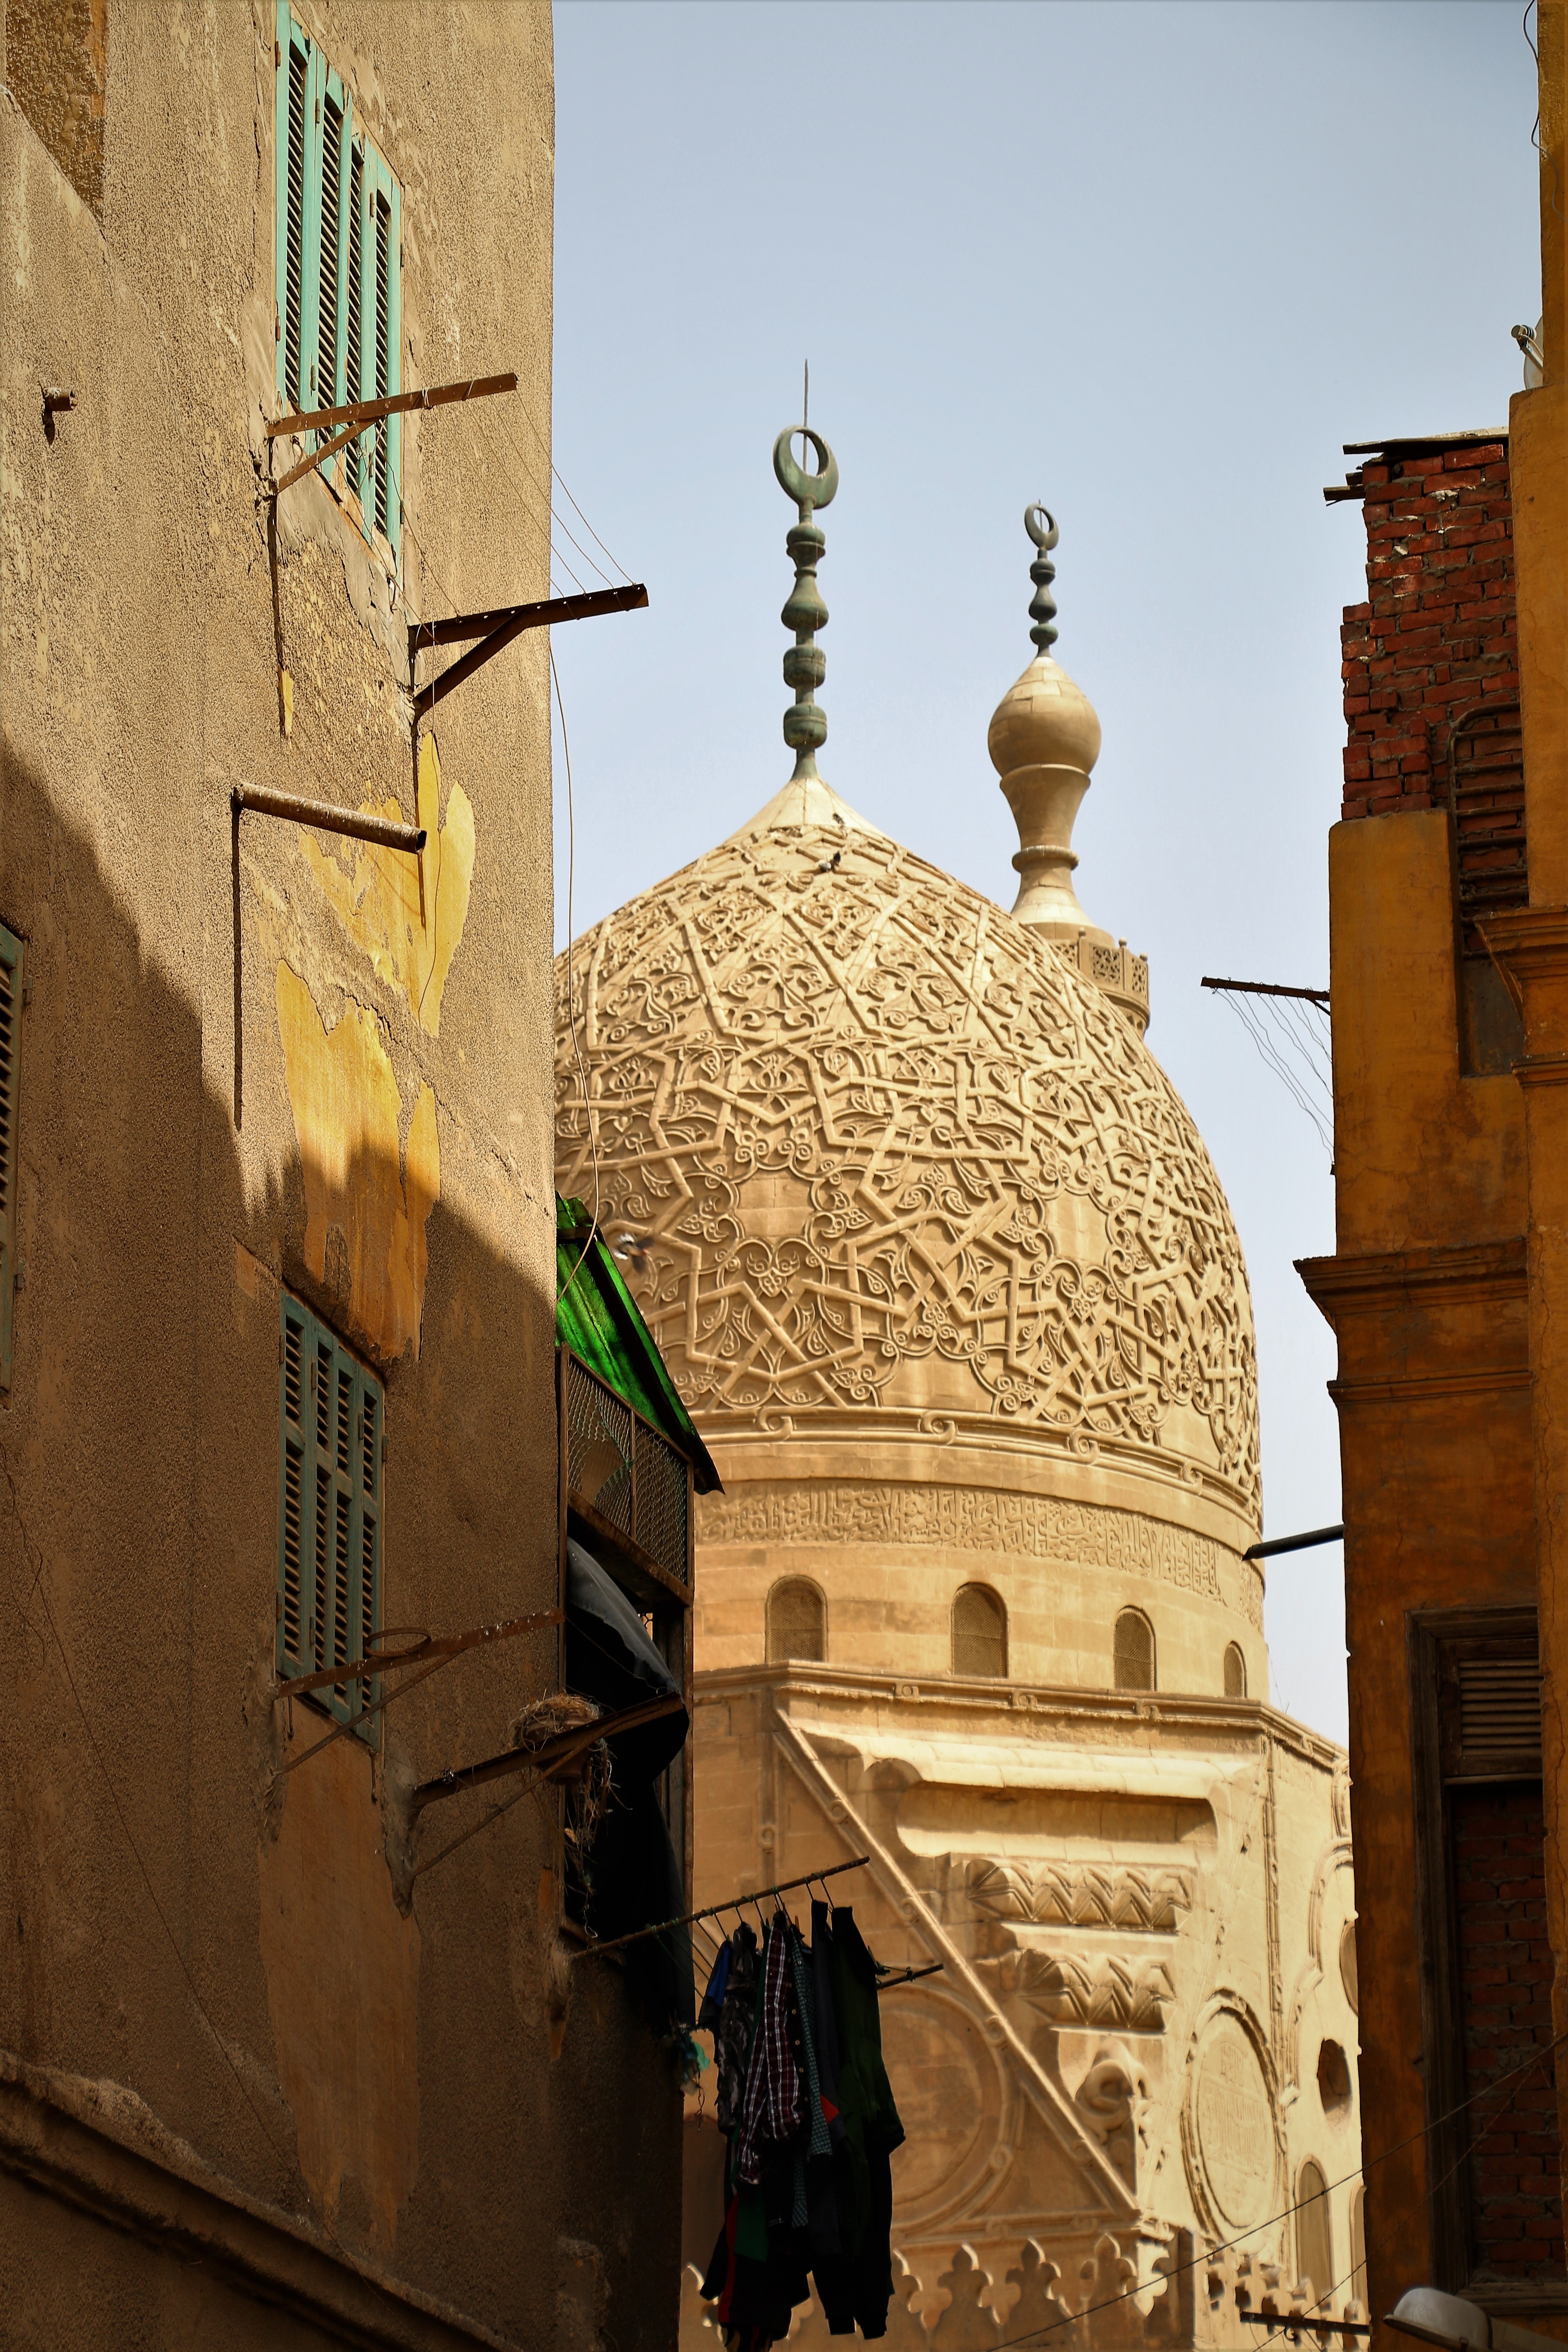
architecture, antique, building, wall, monument, travel, statue, ancient, landmark, facade, church, historic, place of worship, egypt, art, temple, mosque, famous, heritage, cairo, architectural, ancient history, city of the dead, mamluk cemetery, old cairo